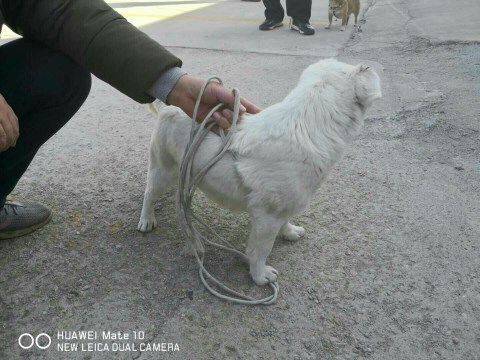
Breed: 3336-n000121-chinese_rural_dog